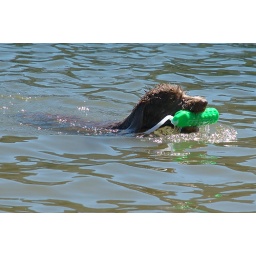
miles swimming in lake serena-02 7-28-07